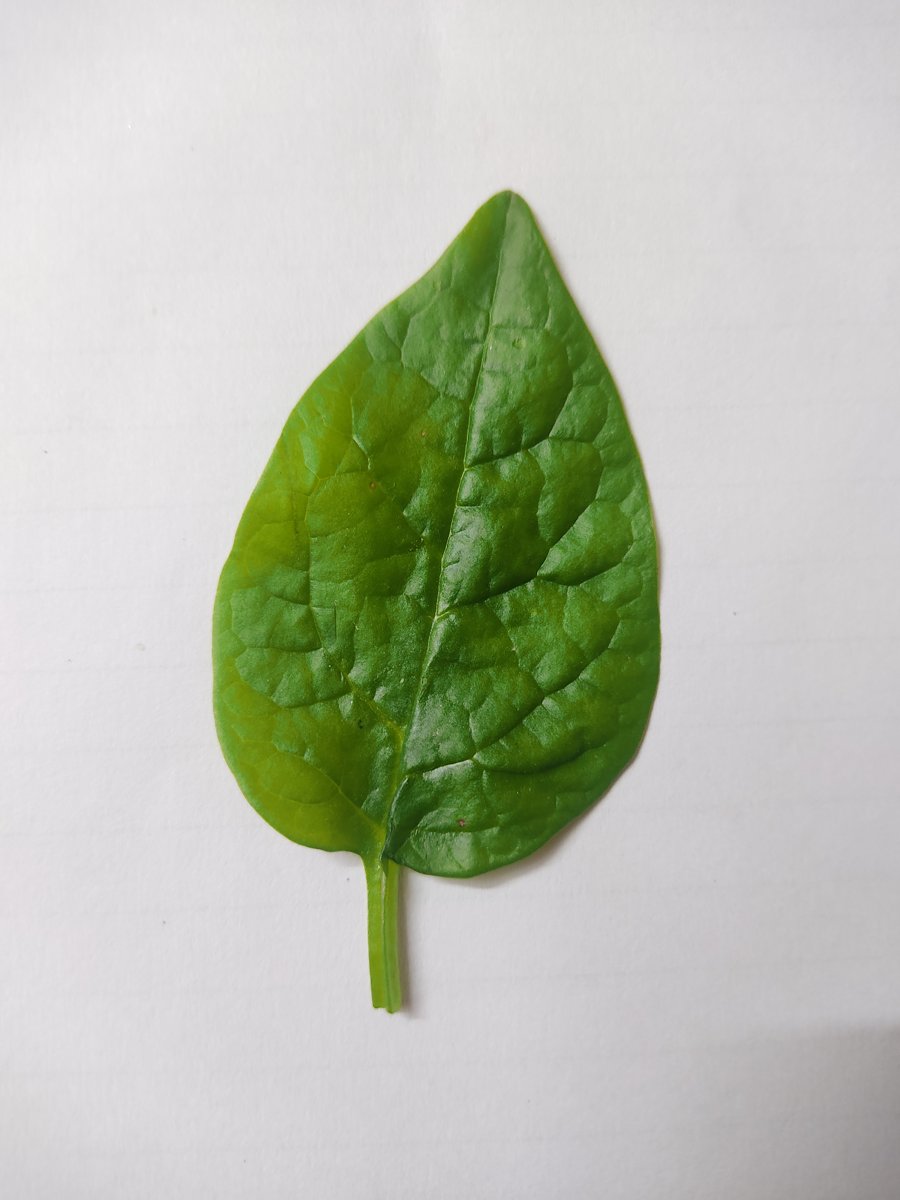
Label: Healthy-Leaf